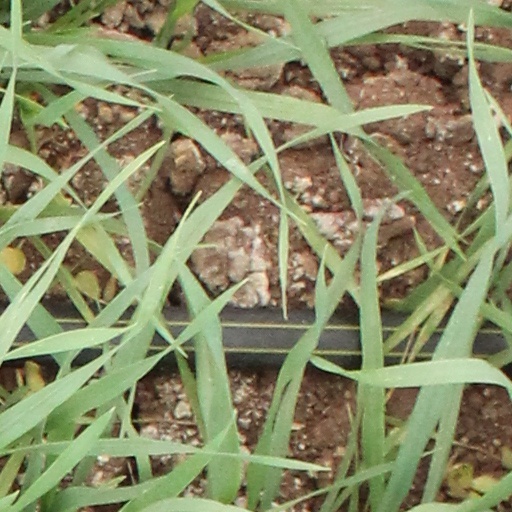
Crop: wheat